Hallo Spaceboy

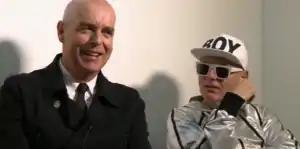
For its release as a single, "Hallo Spaceboy" was issued in remixed form featuring English duo Pet Shop Boys "(pictured in 2013)".

Believing that in its original state, "Hallo Spaceboy" was uncommercial as a potential hit single in 1996, Bowie commissioned Neil Tennant of the Pet Shop Boys to remix the song for release as the third single from "Outside". Tennant, a lifelong Bowie fan, stripped the song's anger with electronics and added Pet Shop Boys' signature backing vocals to the mix. Combined with the original only containing a single verse, and a lyric including feelings of alienation, Tennant and bandmate Chris Lowe added lyrical fragments from Bowie's 1969 song "Space Oddity", using a Gysin-style cut-up technique, to create a second verse: "Ground to Major, bye bye Tom / dead the circuit, countdown's wrong / Planet Earth is control on?" O'Leary states the additions turned the song's cry of "this chaos is killing me" into a plea from an astronaut "strung out in heaven".